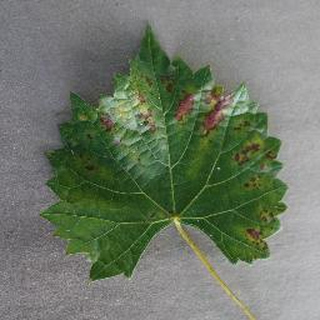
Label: grape_esca_black_measles